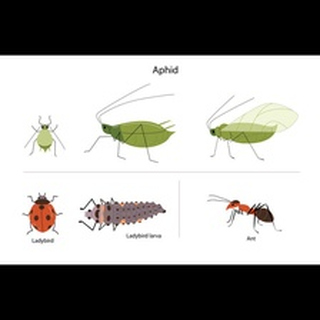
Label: wheat_aphid